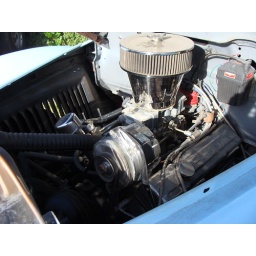
small block chevy 350 horse 350 cid. motor. dusty and dirty but it is running in this picture.